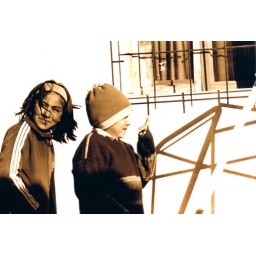
boy and girl in argentinian village